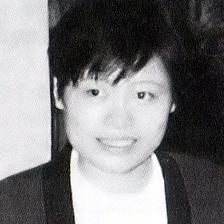
Age: 22